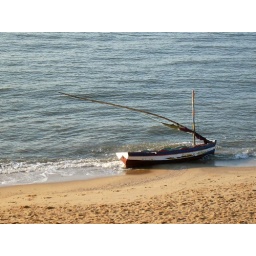
fishing boat on the beach behind the Holiday Inn in Maputo, Mozambique. Photo taken from our hotel room.